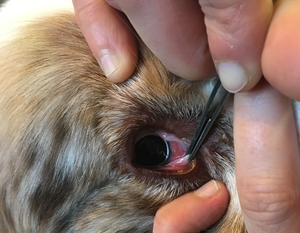
Thelazia callipaeda est un ver nématode parasite, principale cause de thélaziose ou infection oculaire par un ver, chez les humains, les chiens et les chats. Il a été découvert pour la première fois dans les yeux d'un chien en 1910. En 2000, plus de 250 cas humains ont été répertoriés dans la littérature médicale.